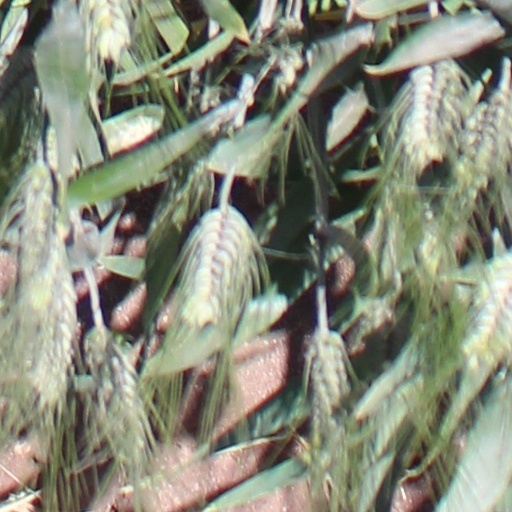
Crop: wheat